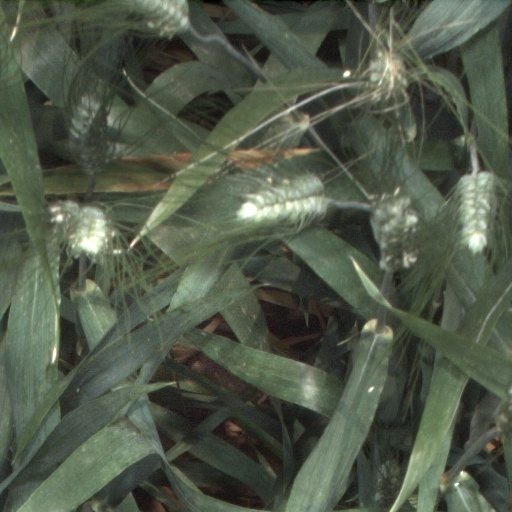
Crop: wheat